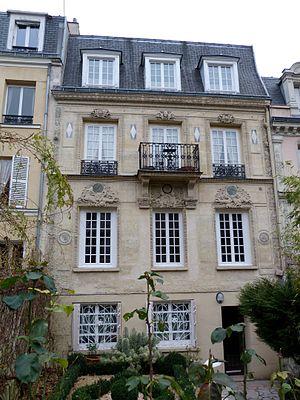
Cité des Fleurs, voie privée, Paris (17e arrond.), une maison bourgeoise typique vers 1850 au n°29